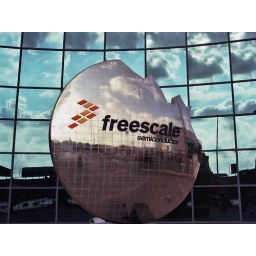
The cool freescale sign at Herzlia Pituach. Cool cloud reflection on the building in the background.